The Nut Job

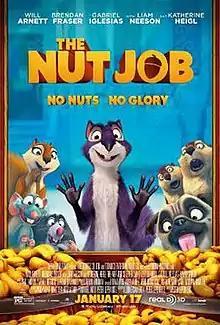
Theatrical release poster

The Nut Job is a 2014 animated comedy film directed by Peter Lepeniotis, who also wrote the film with Lorne Cameron. It stars the voices of Will Arnett, Brendan Fraser, Liam Neeson, Katherine Heigl, Stephen Lang, Jeff Dunham, Gabriel Iglesias and Sarah Gadon. The film is loosely based on Lepeniotis' 2005 short animated film "Surly Squirrel".